Keith Urban

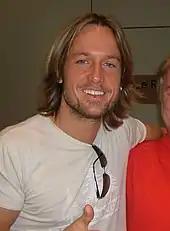
Urban in 2005

Urban released a second American album, "Golden Road", in 2002. Of the 13 songs included on this album, Urban produced seven himself and co-produced the other six with Dann Huff. The album's lead-off single, "Somebody Like You", was released in July 2002 and spent six weeks at number one. The second single was the number three hit "Raining on Sunday" which Radney Foster had previously released as a single from his 1998 album "See What You Want to See". The third and fourth singles from the album, "Who Wouldn't Wanna Be Me" and "You'll Think of Me", went to number one, with the latter winning him the Grammy Award for Best Male Country Vocal Performance in 2005. In 2002, Urban posed nude for "Playgirl". On "The Tonight Show with Jay Leno", he said that he regretted posing nude despite not showing any full frontal nudity.